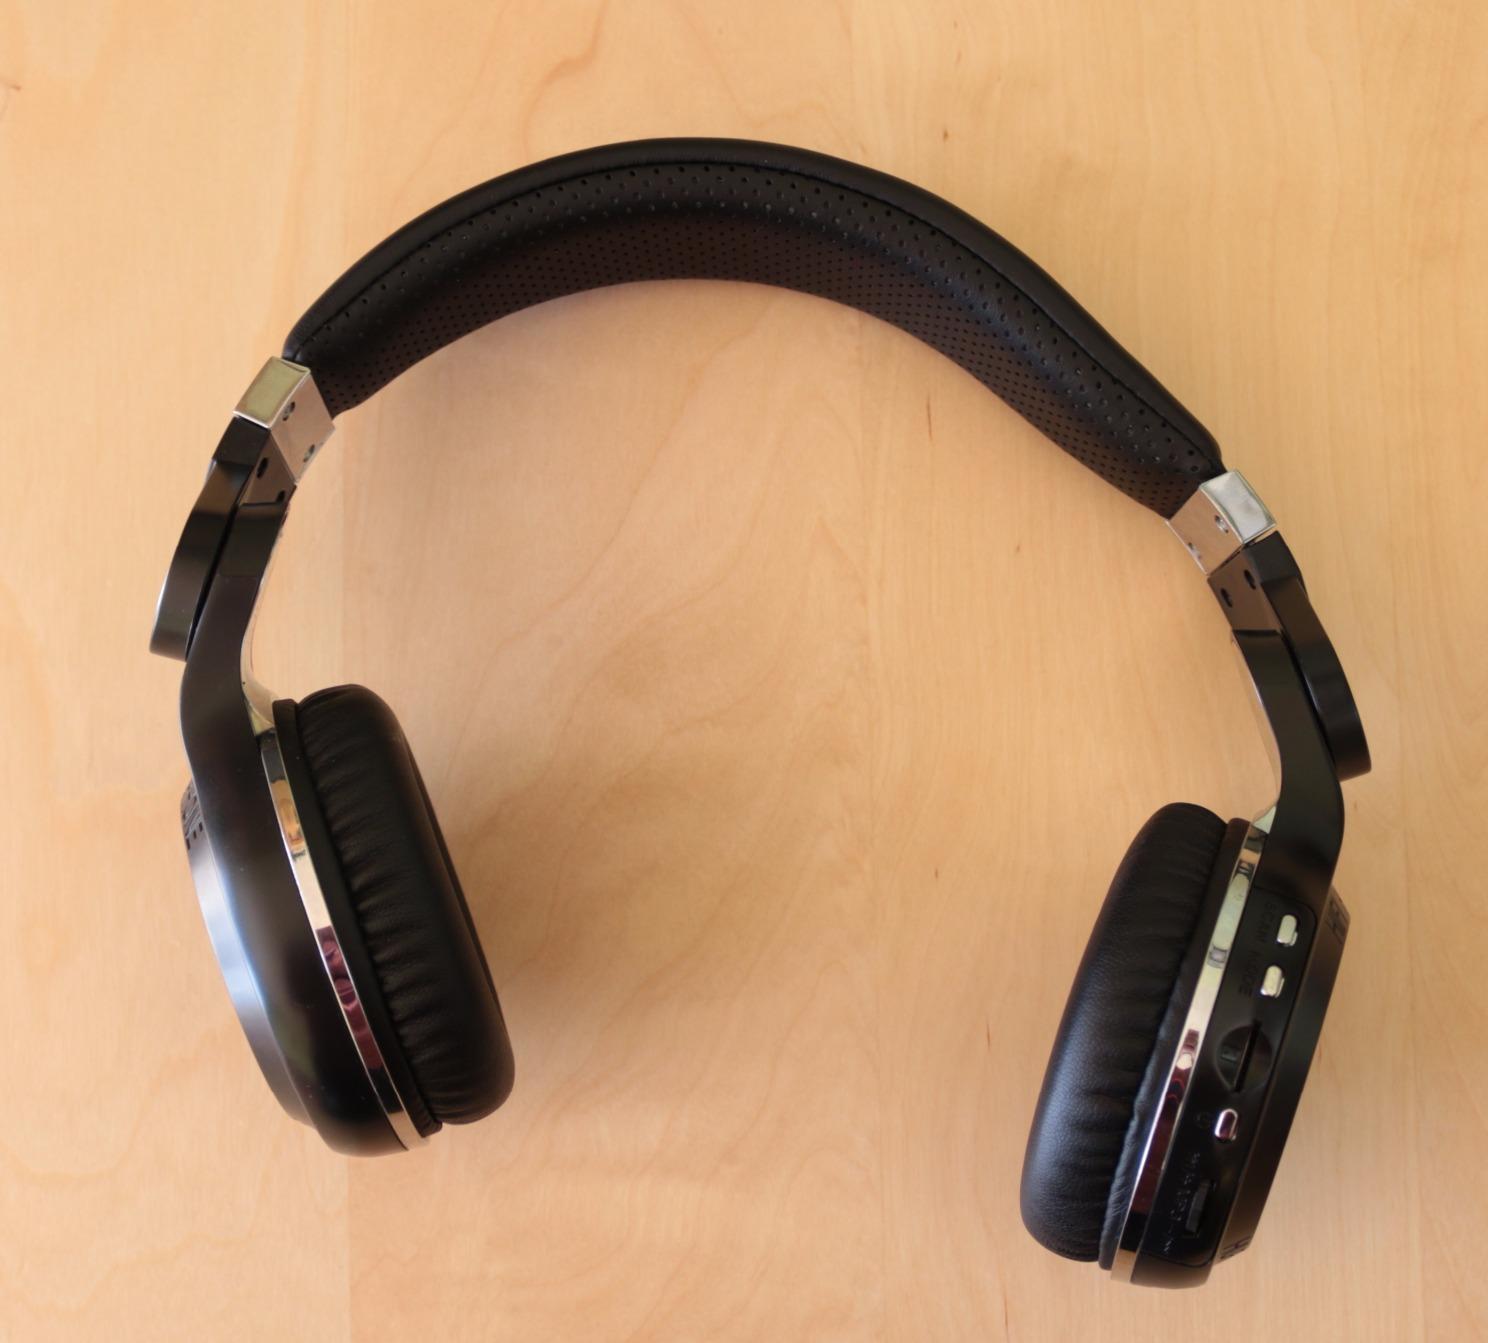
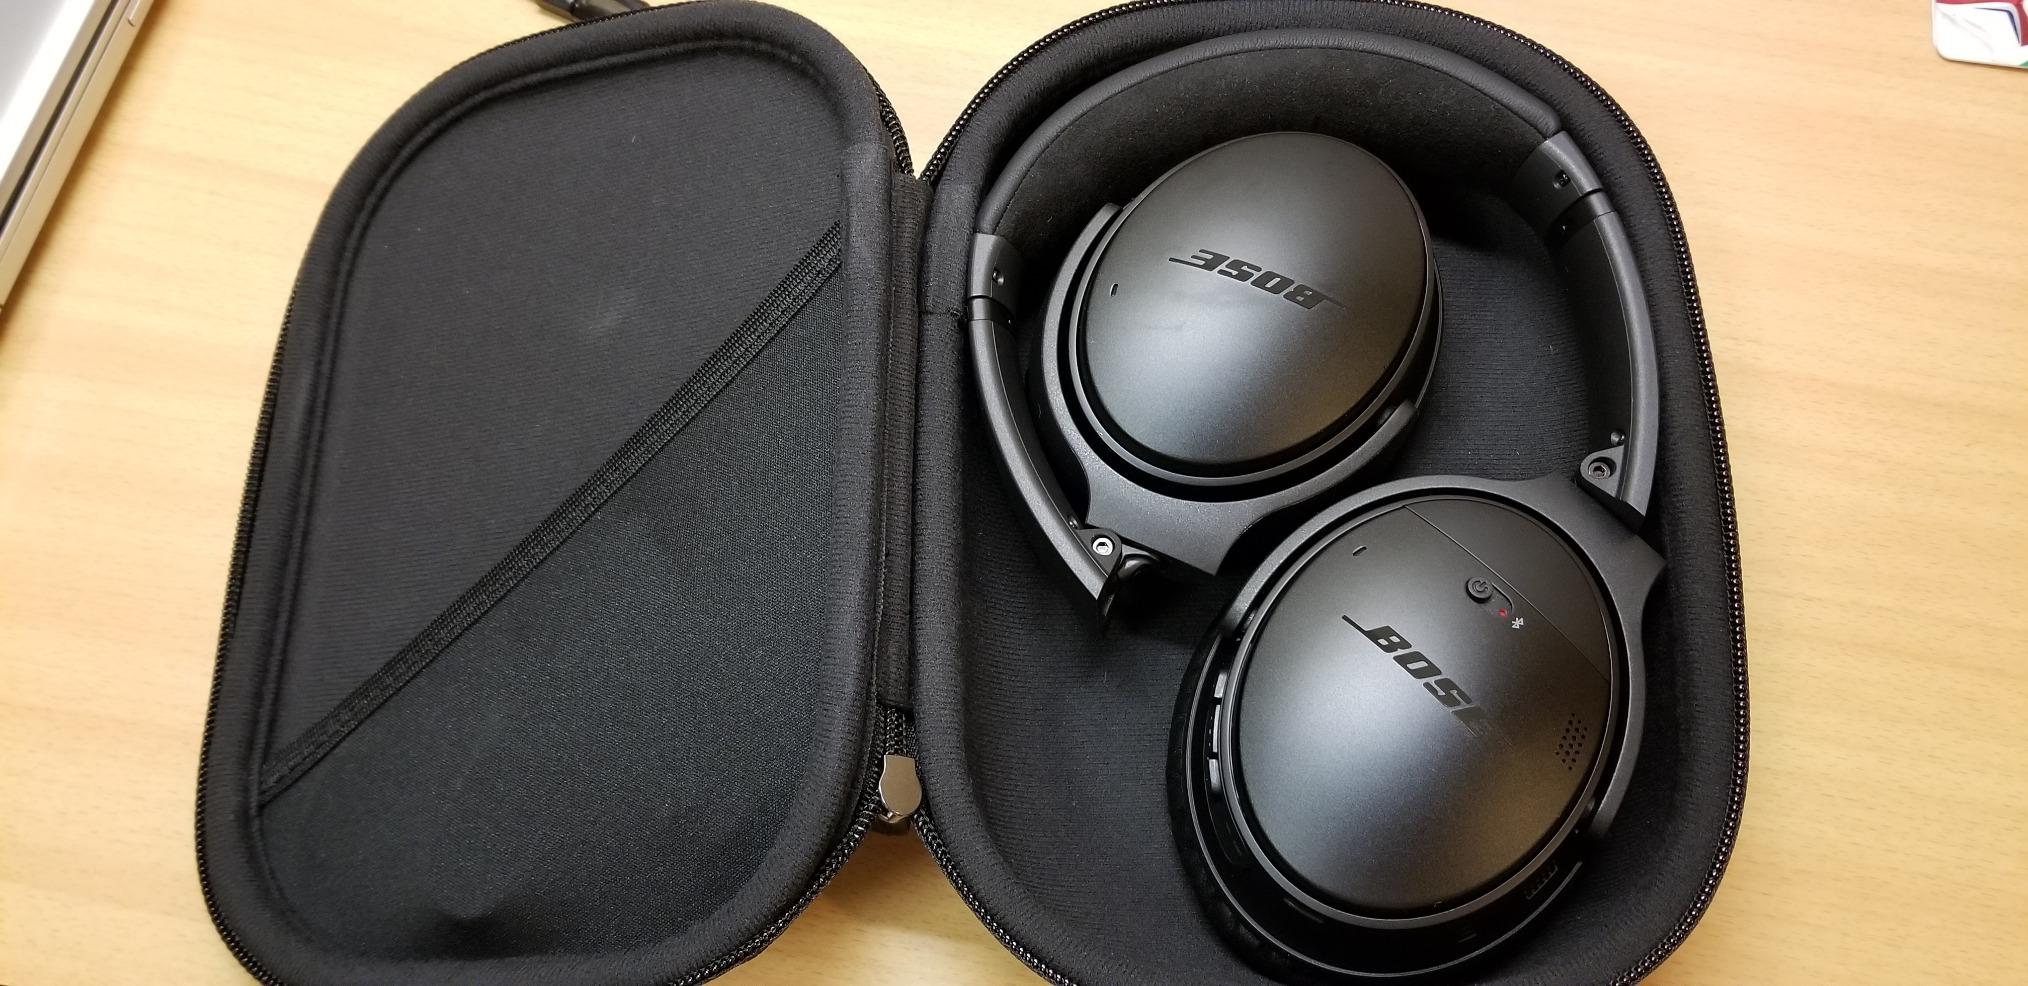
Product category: headphones
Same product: no